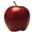
Label: apple